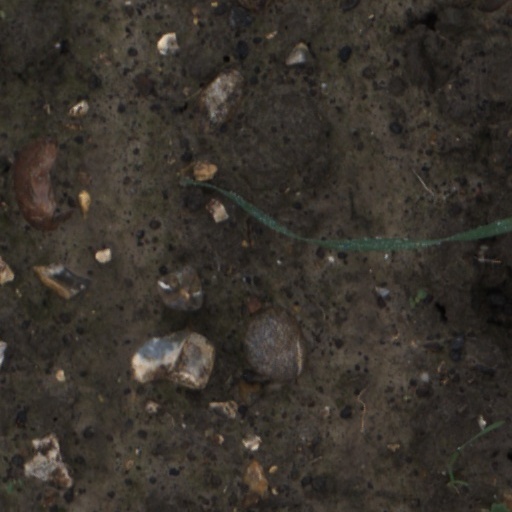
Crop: wheat